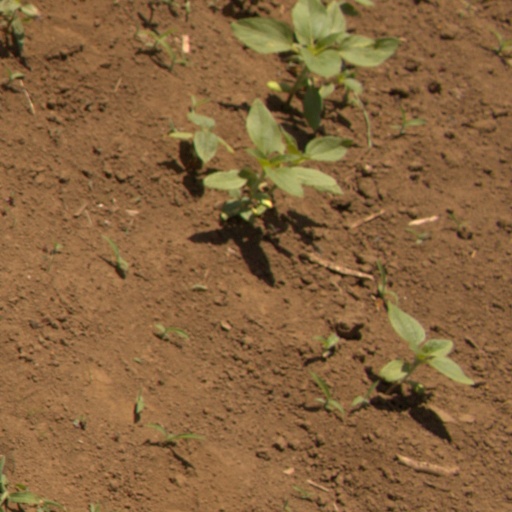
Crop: Jerusalem artichoke